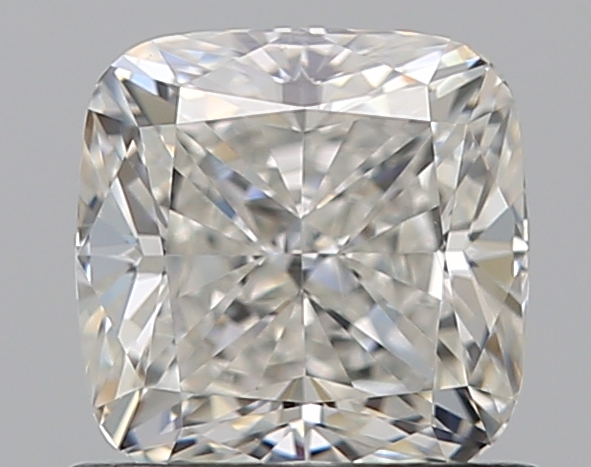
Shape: cushion
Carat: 0.8
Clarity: VS2
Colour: H
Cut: EX
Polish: EX
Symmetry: VG
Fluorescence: N
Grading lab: GIA
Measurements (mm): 5.13 x 5.12 x 3.53